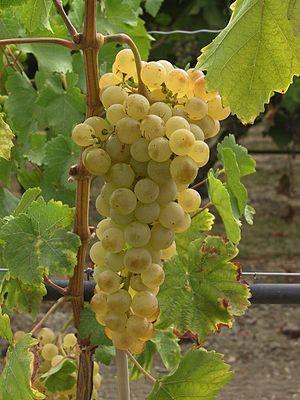
Le vin blanc est un vin produit par la fermentation alcoolique du moût des raisins à pulpe non colorée et à pellicule blanche ou noire. Il est traité de façon à conserver une couleur jaune transparente au produit final. La grande variété des vins blancs provient de la grande quantité de cépages, des modes de vinification, mais aussi du taux de sucre résiduel.
Le chasselas de Moissac est une dénomination qui désigne un raisin de table frais ou de longue conservation produit dans le Bas Quercy.
Le raisin de table est la désignation du raisin qui est exclusivement destiné à la consommation saisonnière comme fruit de bouche, par opposition au raisin de cuve, cépages utilisés en viticulture pour l'élaboration de vins par fermentation alcoolique.